Portsmouth, Ohio

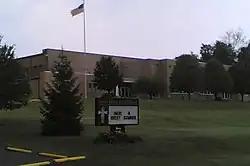
Portsmouth Notre Dame High School

Portsmouth is the county seat of Scioto County. The Scioto County Courthouse is at the corner of Sixth and Court Streets and was constructed in 1936. The sheriff's office and county jail, once in the courthouse, are in a facility constructed in 2006 at the former site of the Norfolk and Western rail depot near U.S. 23.